Justin LeHew

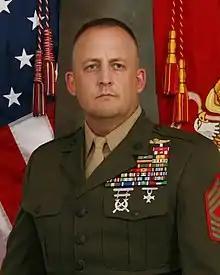
Justin LeHew

Justin D. LeHew (born 2 January 1970 in Columbus Grove, Ohio) is a United States Marine who served in the War on Terror. He was awarded the Navy Cross for his actions on 23 and 24 March 2003 during the initial 2003 invasion of Iraq. He was hand picked to spearhead the rescue operation and recovery of the U.S. Army's 507th Maintenance Company on 23 March and subsequently was called upon again to take part in the rescue operation of US Army Private Jessica Lynch on 1 April 2003. He is also a recipient of the Bronze Star with Combat Distinguishing Device denoting Valor for his heroic actions from 5 to 28 August 2004 during the Battle of Najaf.